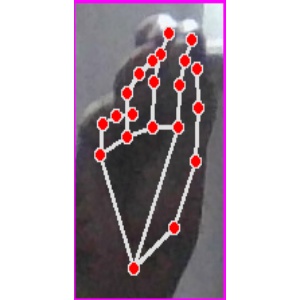
अक्षर: ङ